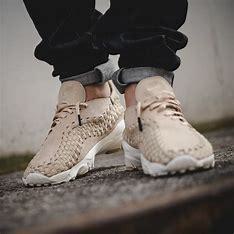
Brand: Nike
Model: Air Footscape Woven